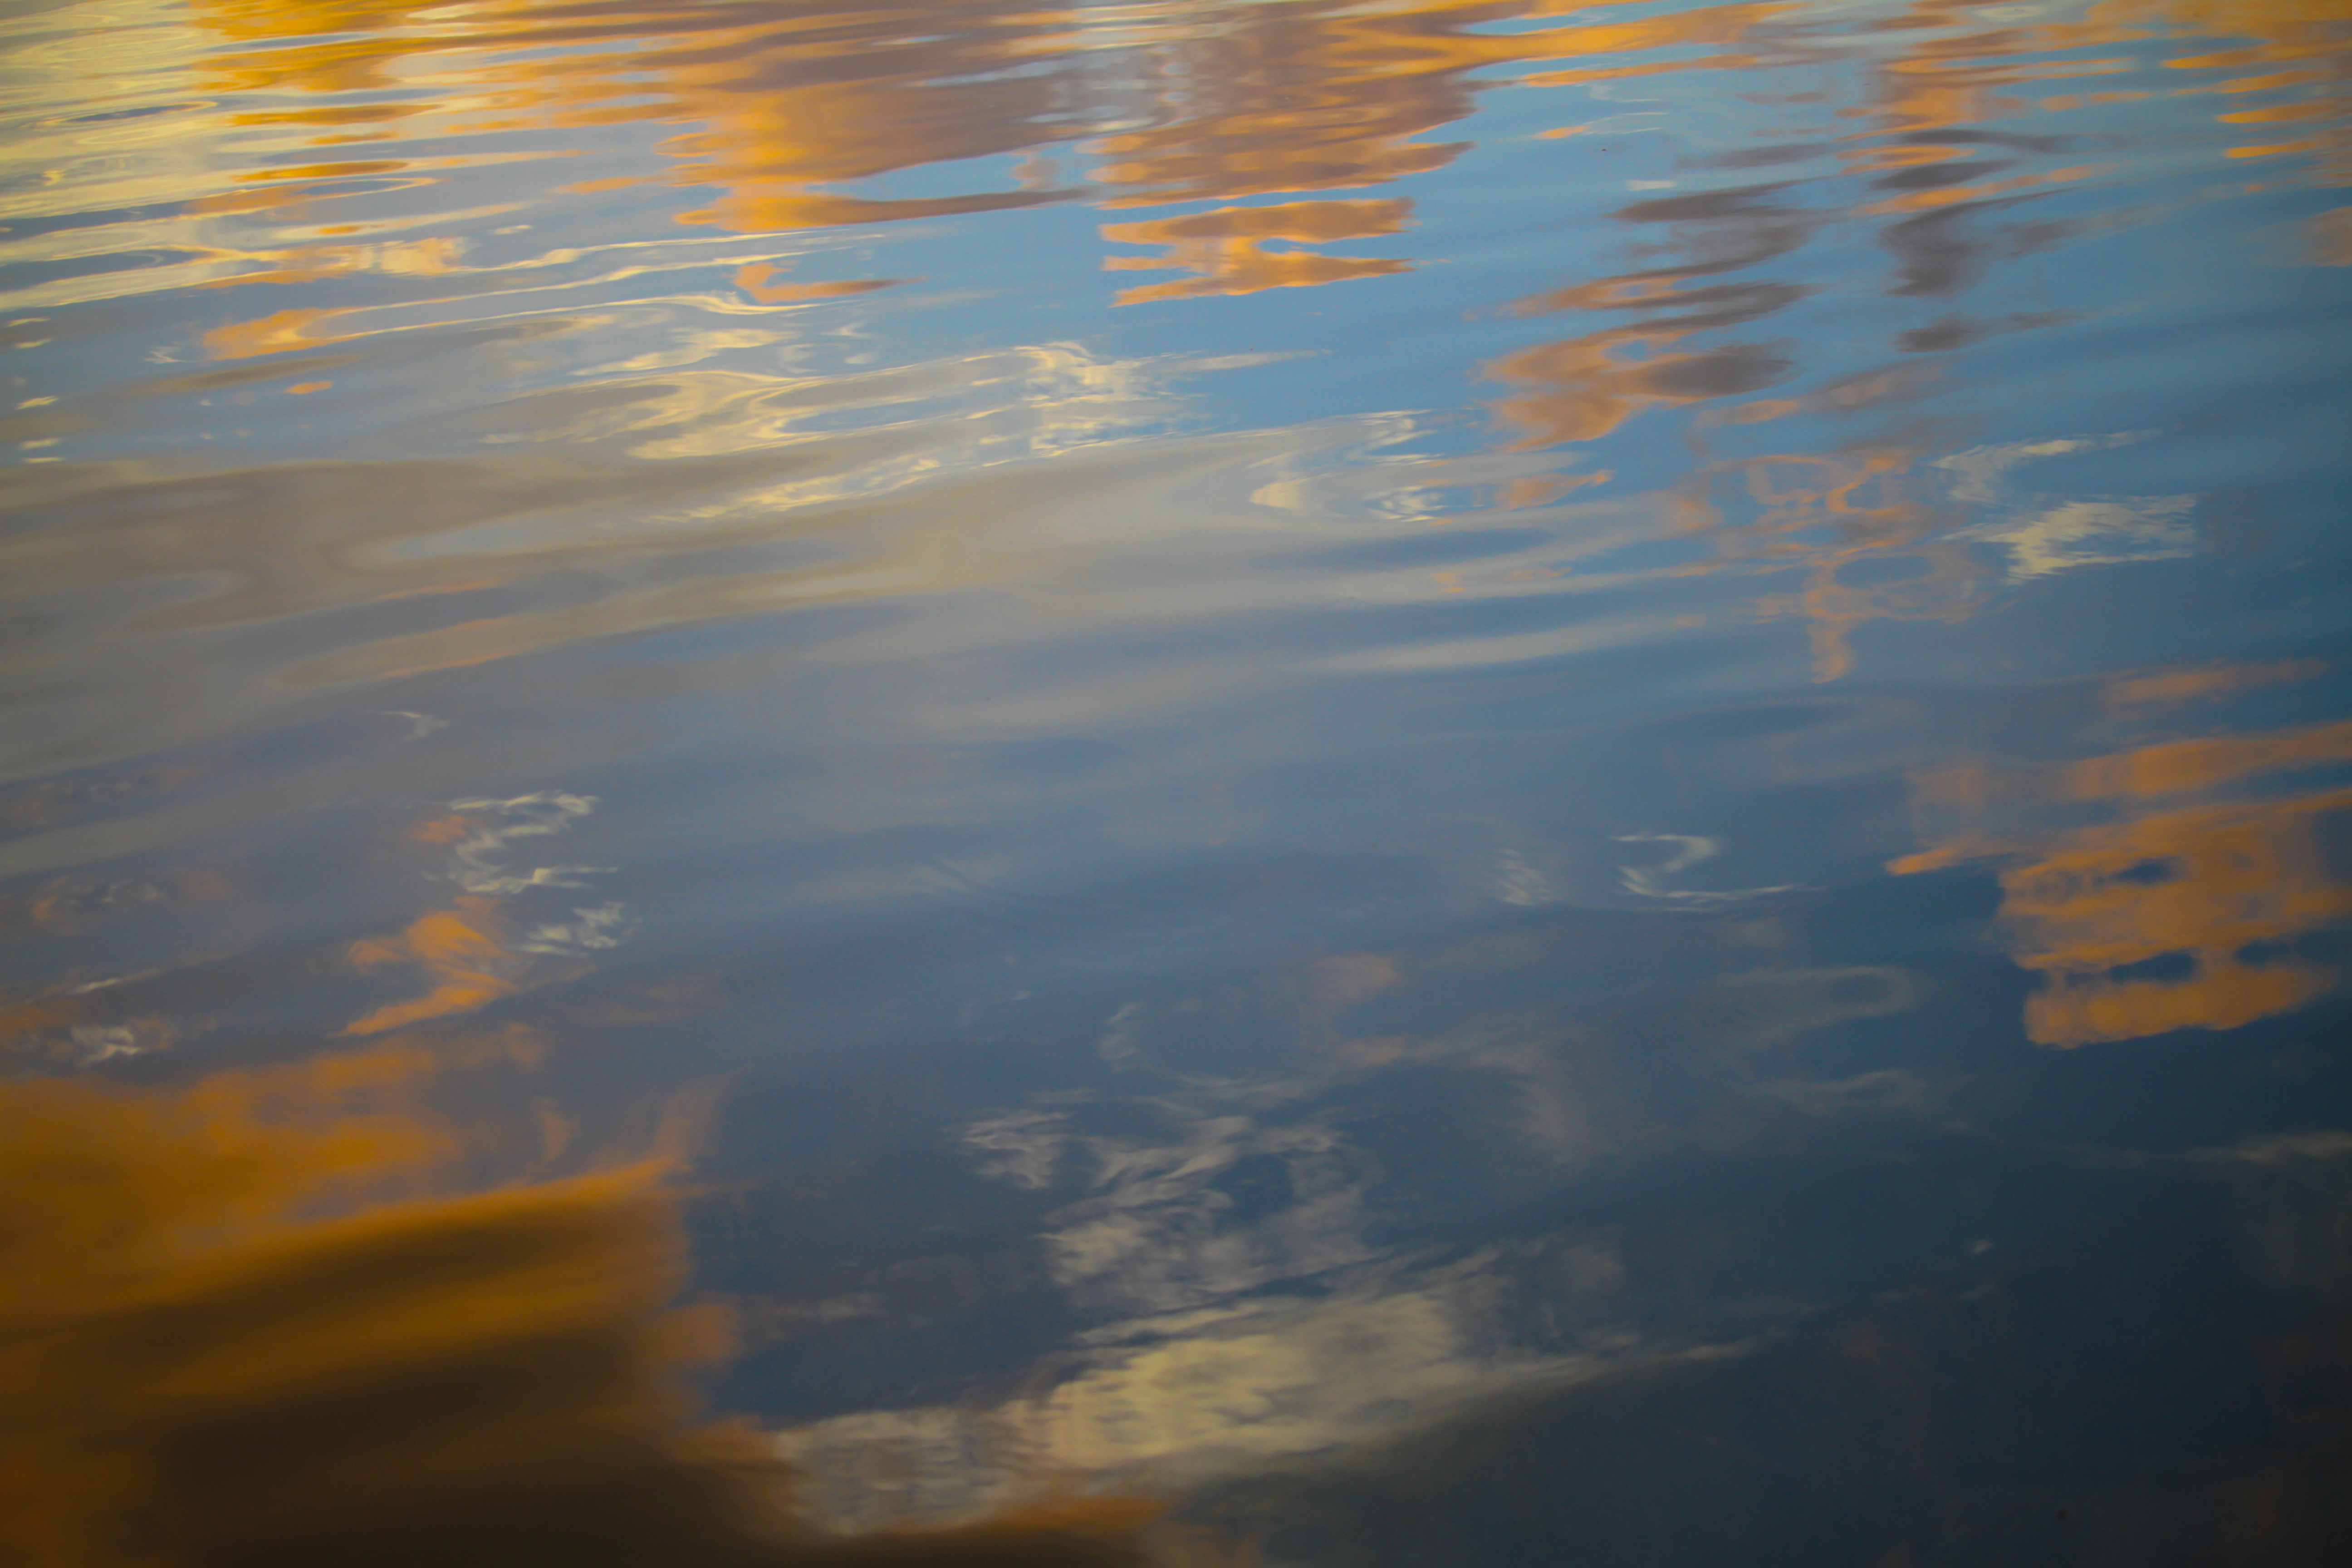
clouds, sky, reflection, water, canon7d, atmosphere, calm, cloud, daytime, morning, sunlight, horizon, sunset, evening, sea, water resources, wave, meteorological phenomenon, sunrise, river